Nata Station

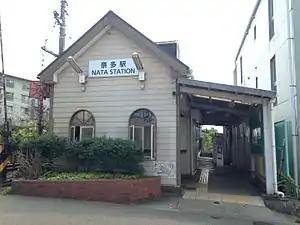
Nata Station in 2016

is a passenger railway station located in Higashi-ku, Fukuoka, Fukuoka Prefecture, Japan. It is operated by JR Kyushu